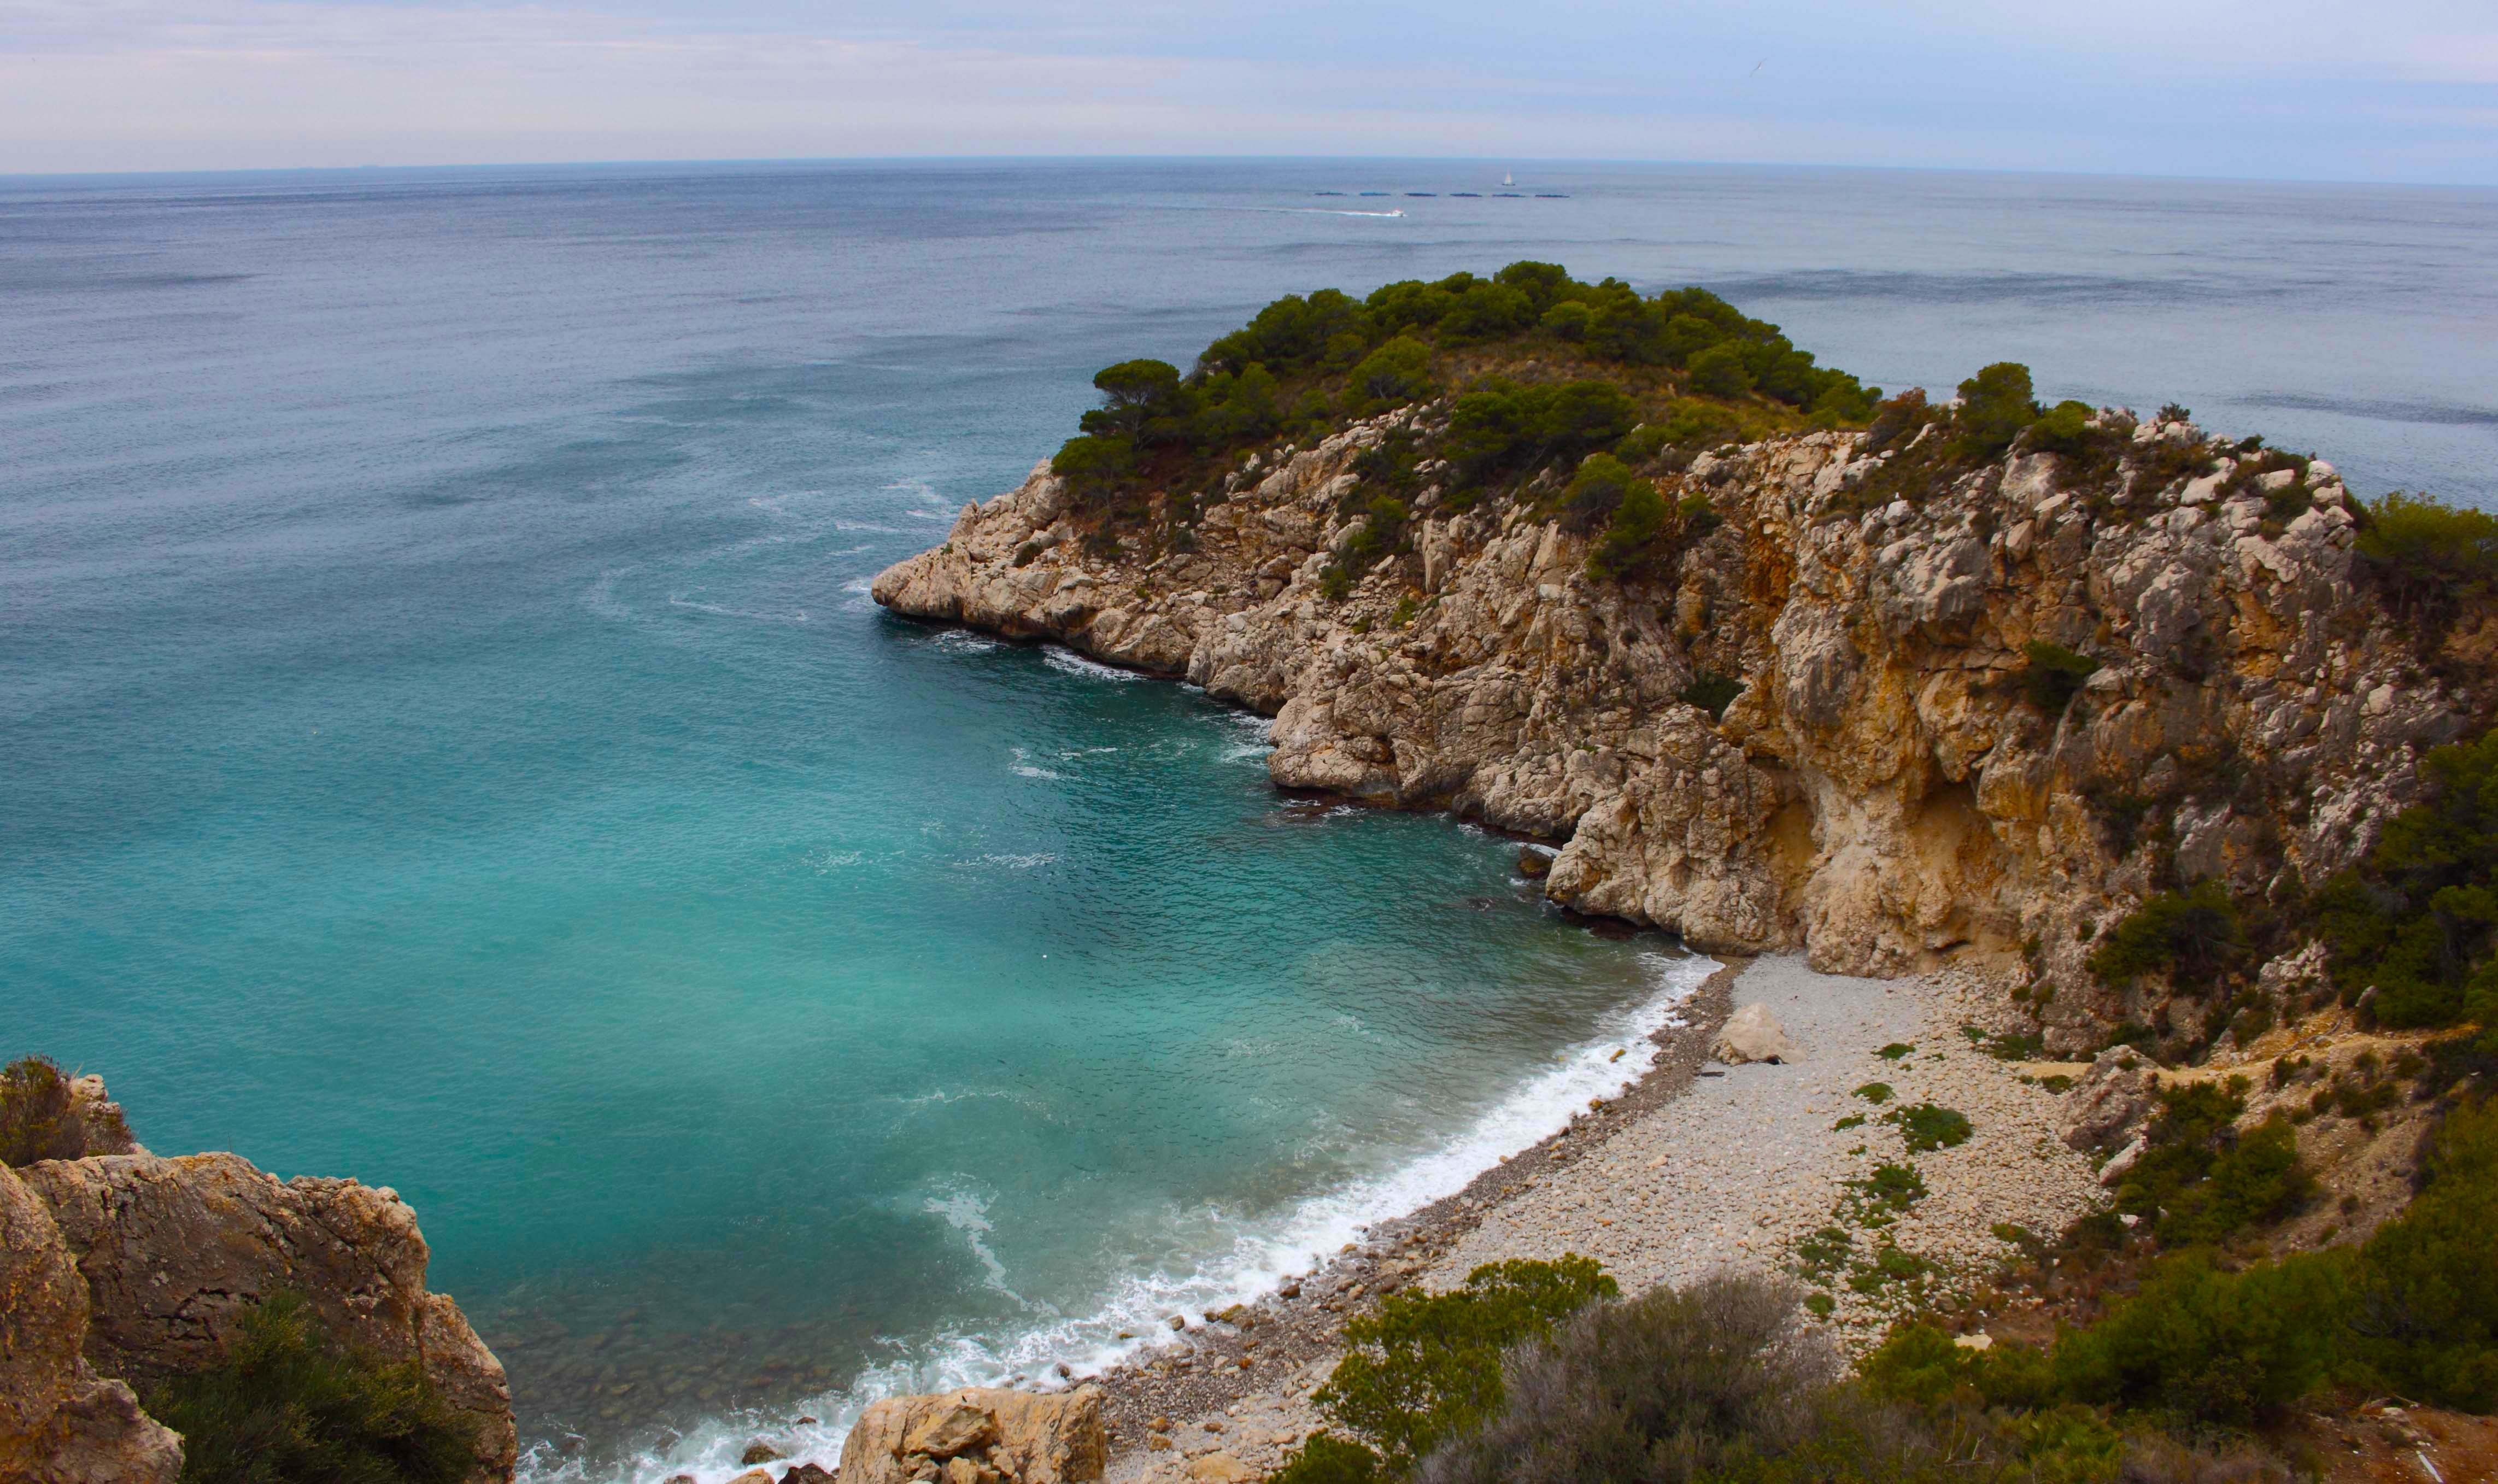
beach, landscape, sea, coast, water, rock, ocean, shore, wave, coastal, cliff, cove, mediterranean, bay, blue, terrain, material, body of water, headland, costa, cala, cape, islet, mediterranean sea, landform, beach sand, costa blanca, geographical feature, wind wave